Indonesia–Thailand relations

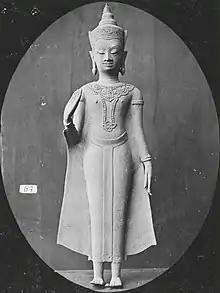
A 16th century Ayutthaya style Buddha bronze statue discovered in Talaga near Kuningan and Cirebon, West Java, suggest trade links between Ayutthaya and Java.

The relations between ancient Thailand and Indonesia dated back to the 8th century during the era of the Srivijaya empire. Parts of Southern Thailand on the Malay Peninsula were under the influence of the thalassocratic Srivijayan empire centered on Sumatra. Srivijayan Buddhist temples could be observed in Chaiya. King Dharanindra (r. 780–800) of Mataram may have brought Shailendras' control on Ligor in the Malay Peninsula. The 14th-century Nagarakretagama Javanese manuscript dated from the Majapahit period has mentioned several states that today are identified to be located in modern Thailand, such as Syangka (Siam), Ayodhyapura (Ayutthaya), Dharmanagari (Nakhon Si Thammarat) in southern Thailand, Rajapura (Ratburi) and Singhanagari (Singhapuri on the branch of the river Menam). The discovery of 16th-century Ayutthayan bronze statuettes at Talaga, a village near Cirebon at the foot of Mount Ciremai, also suggested the ancient relations. Vice versa, the mention of Indonesian places such as "Jawaa" (Java), Majapahit, Makkasan (Makassar), and Minangkabau can be found in ancient Thai documents.